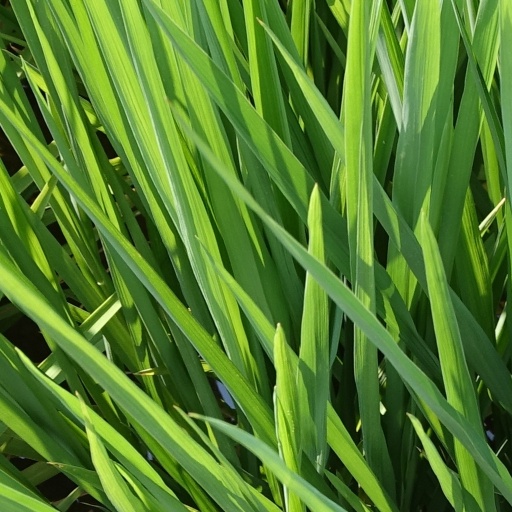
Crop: rice